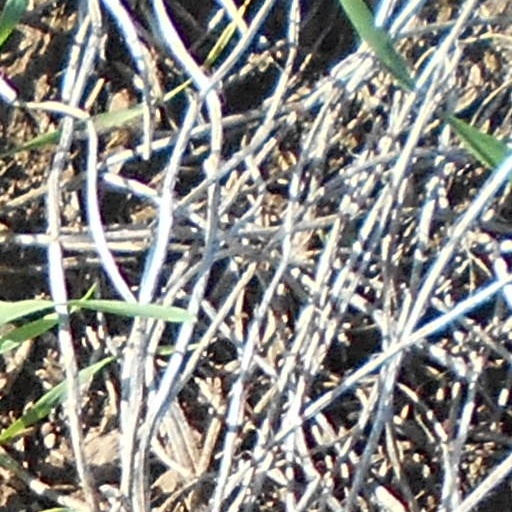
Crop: wheat